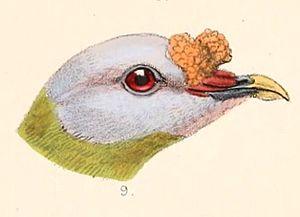
Le Ptilope caronculé est une espèce d’oiseau appartenant à la famille des Columbidae.